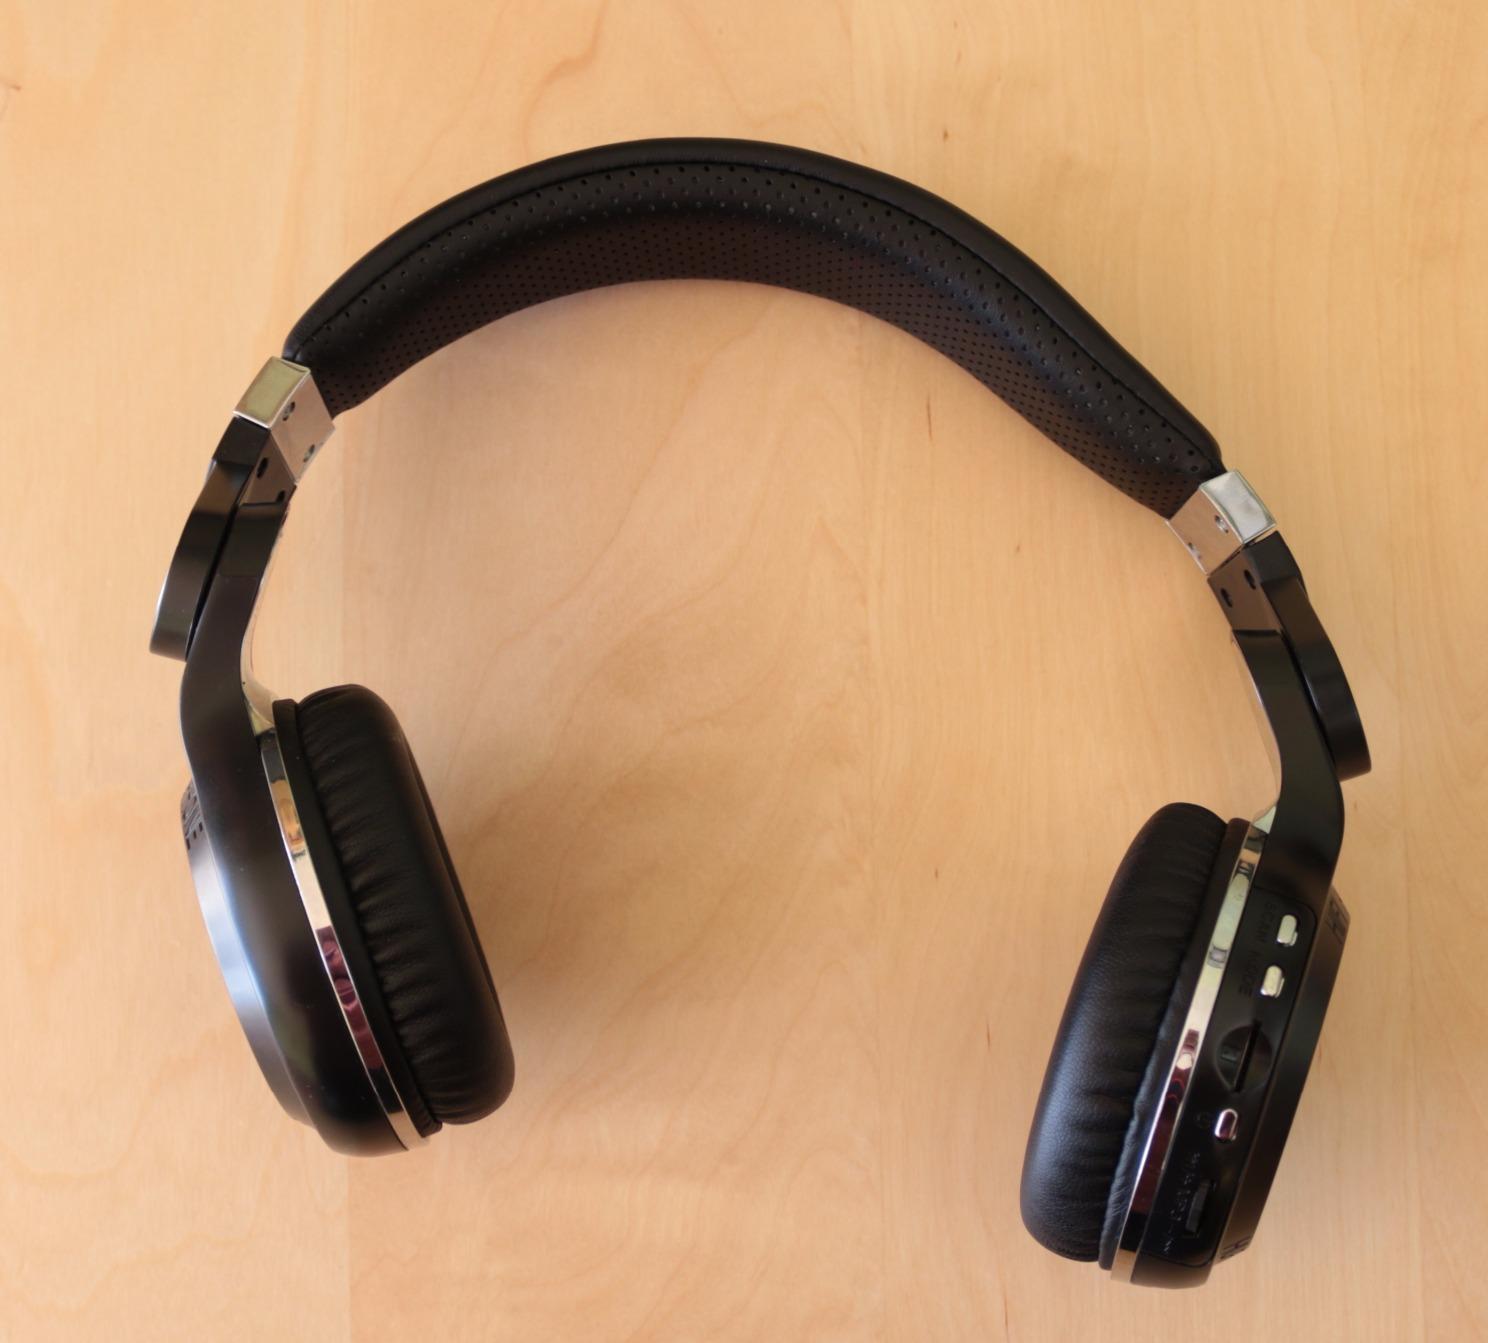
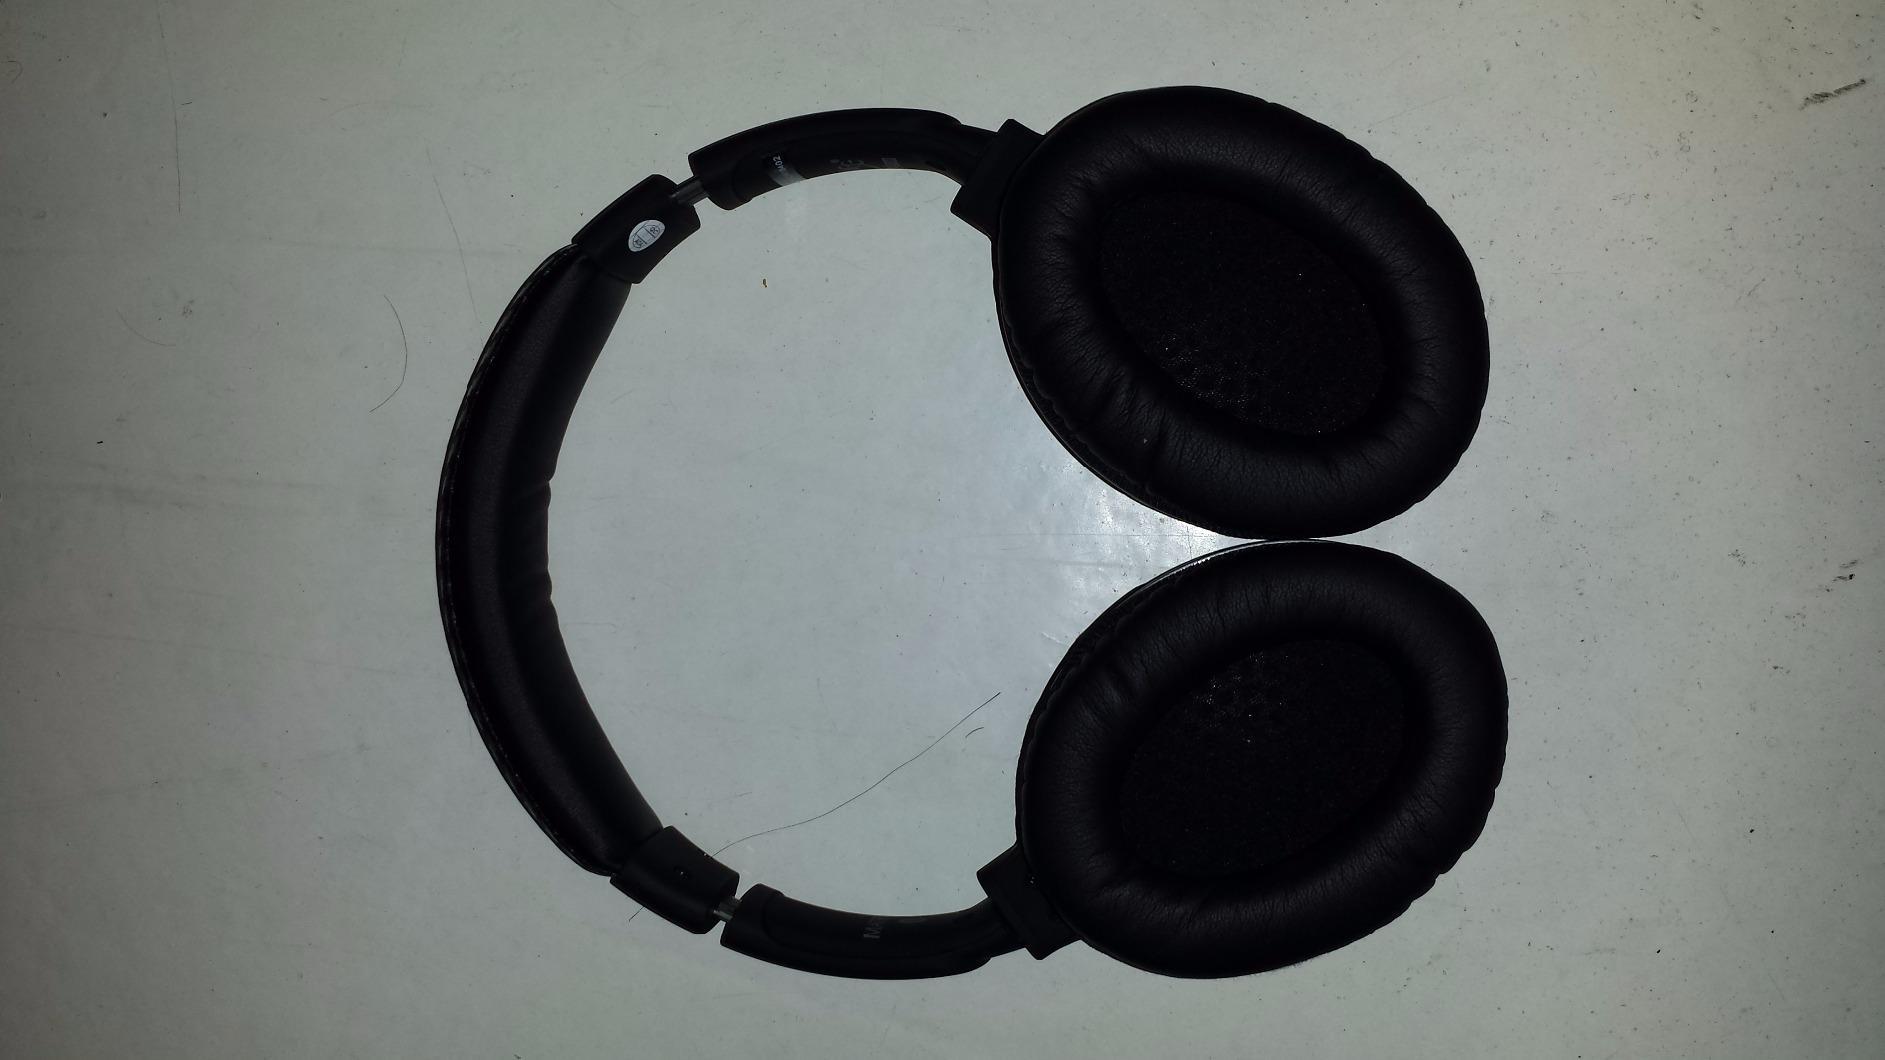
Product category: headphones
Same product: no